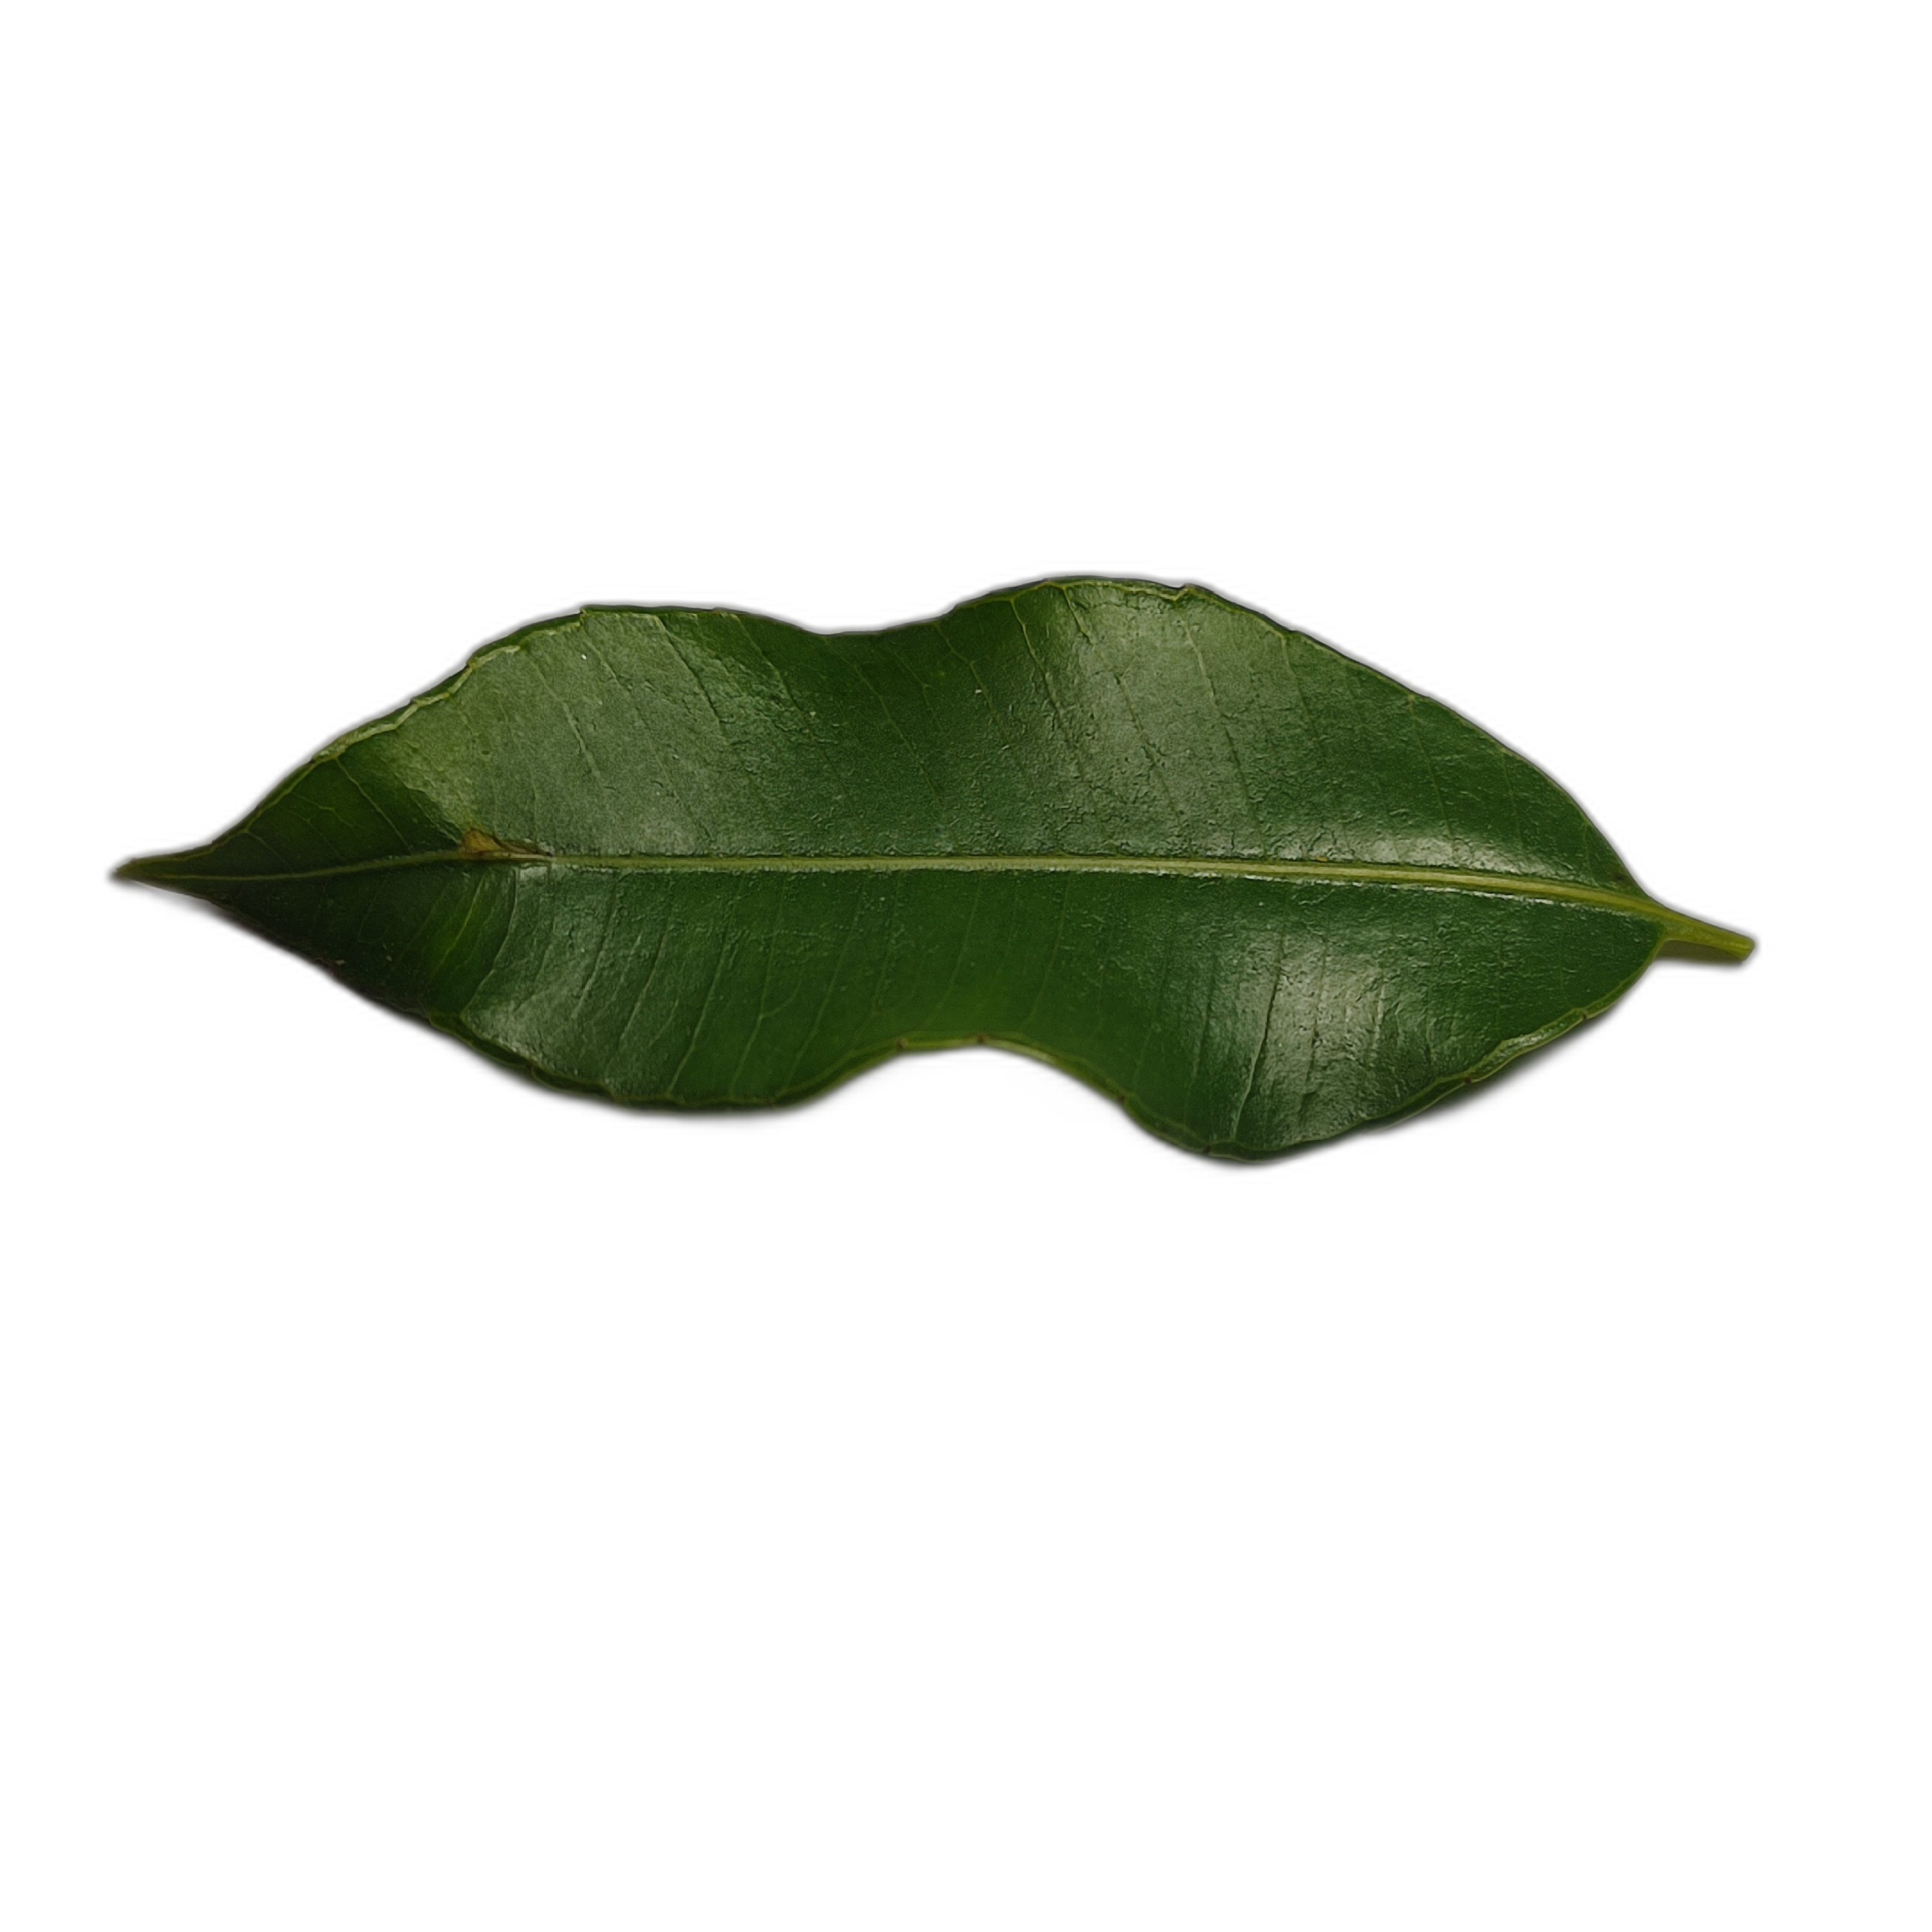
Label: healthy